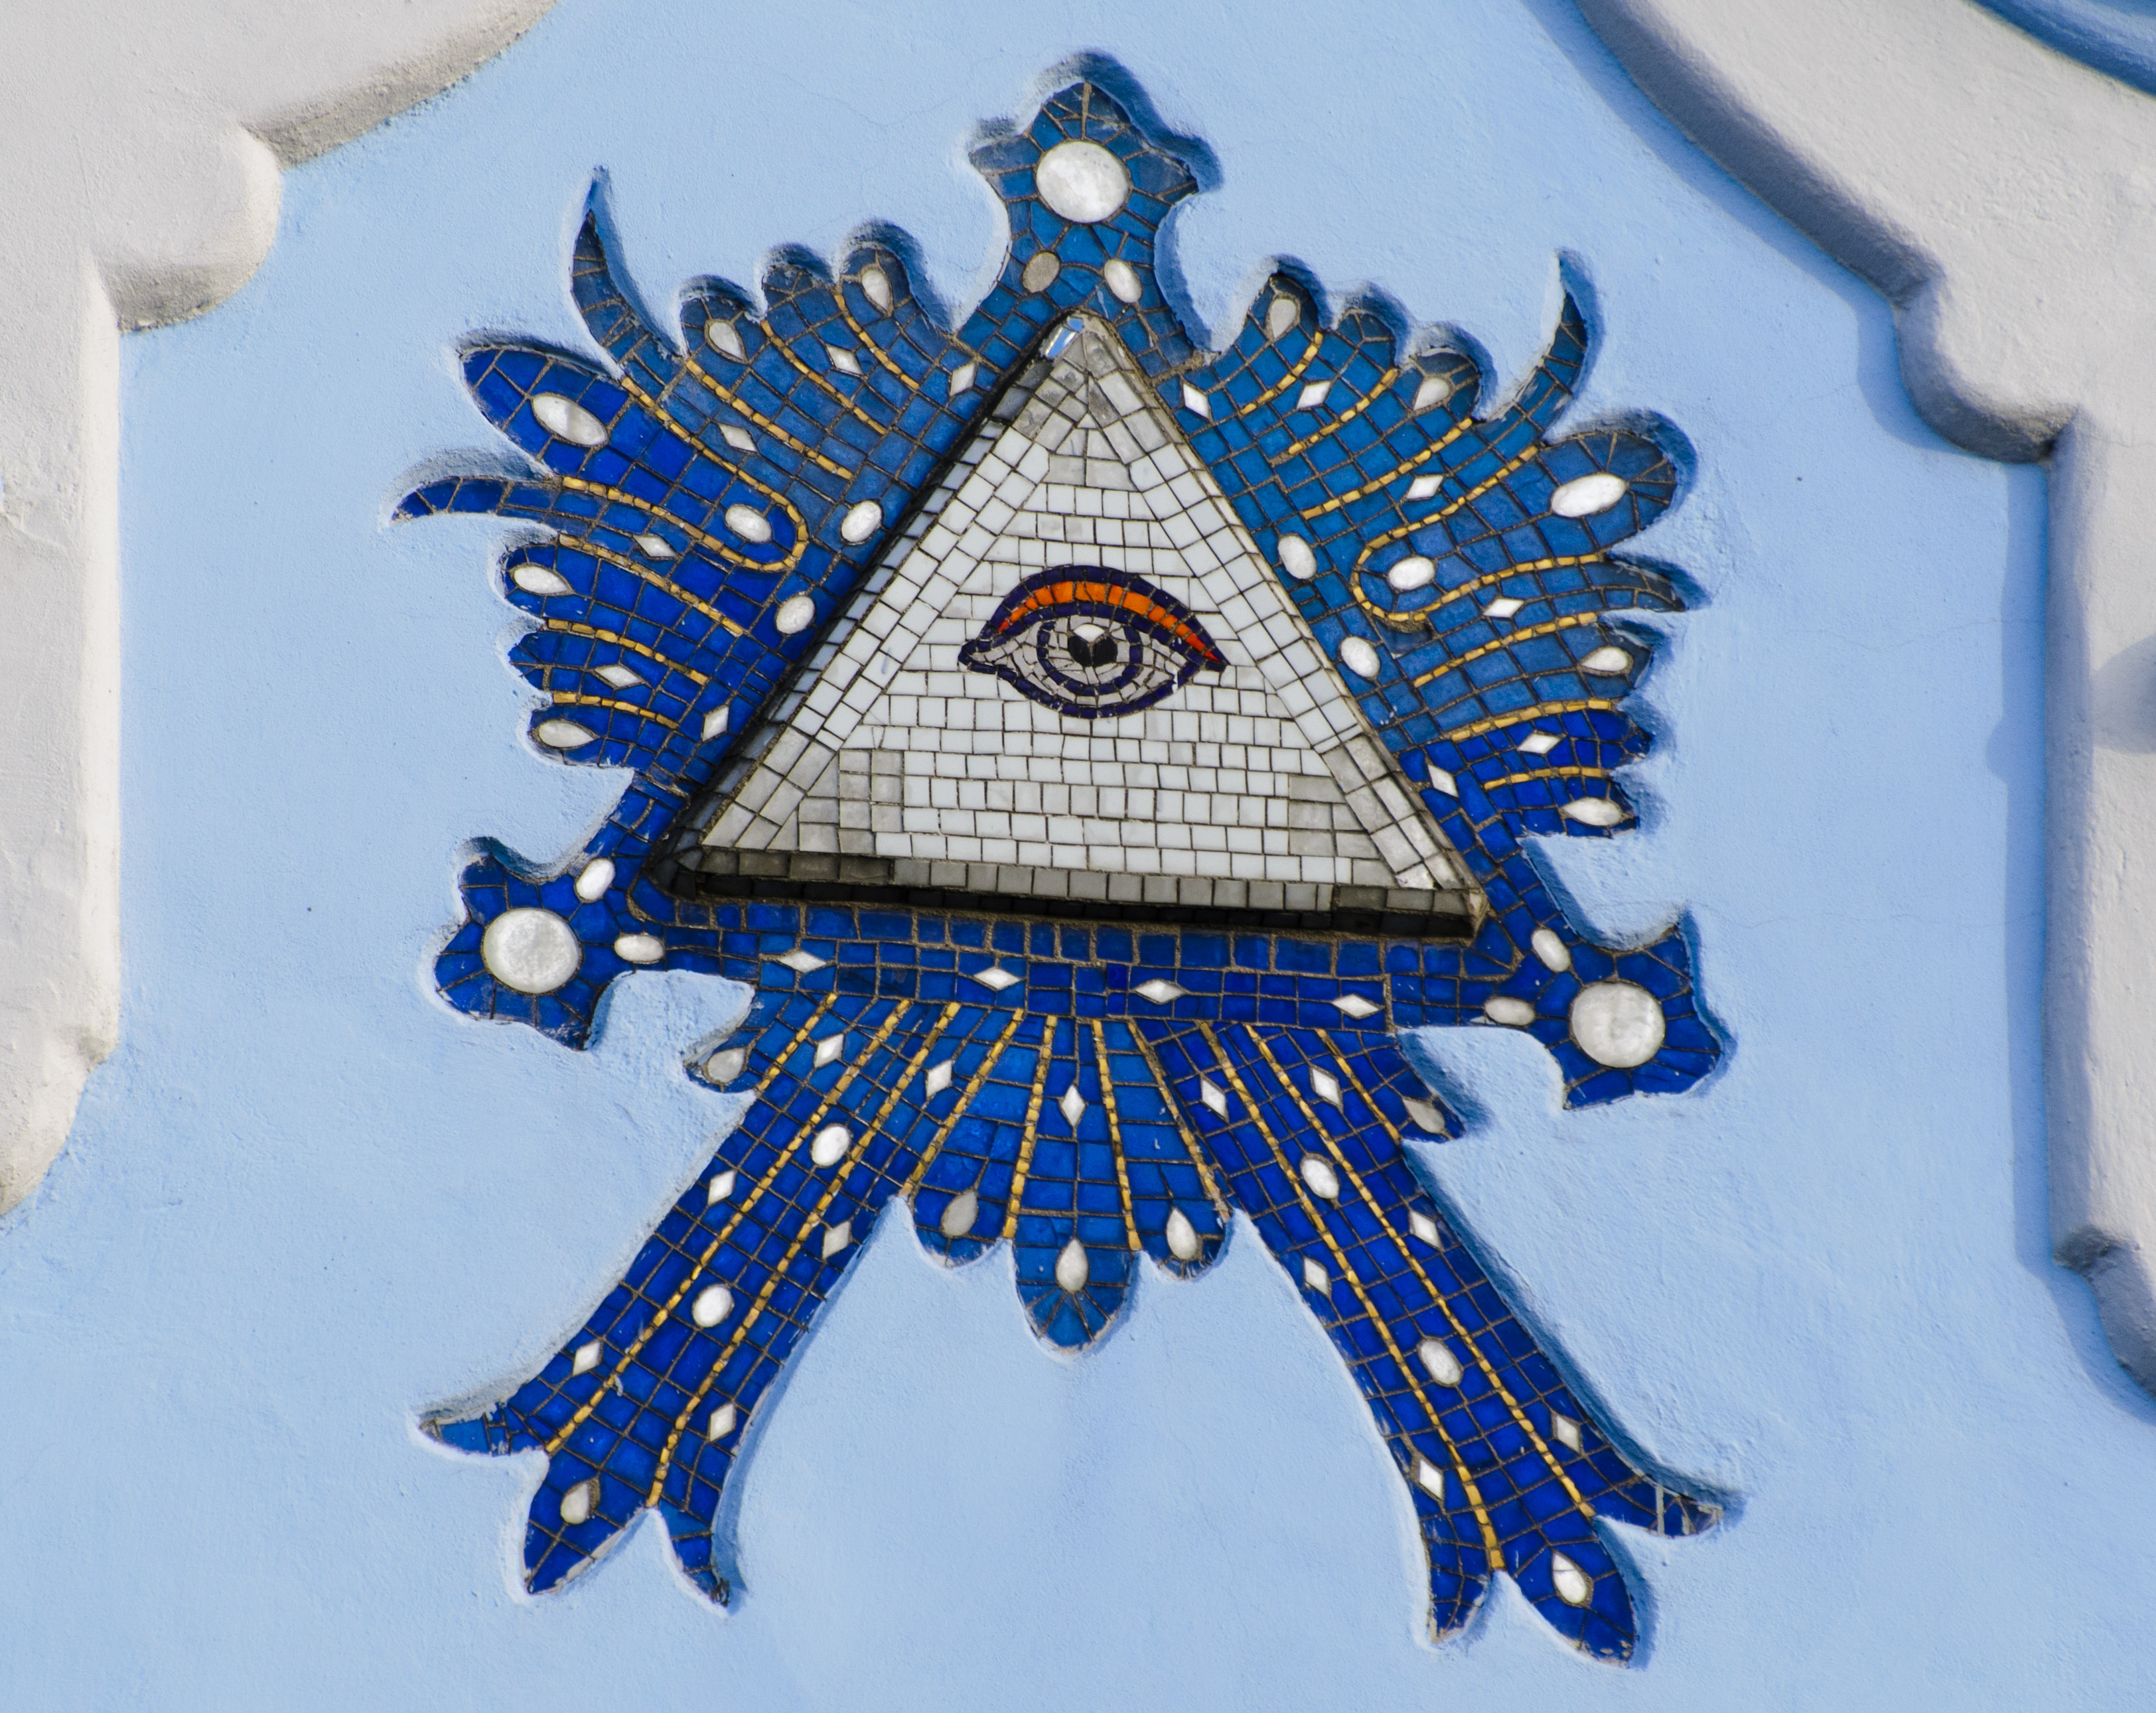
snow, winter, wing, pattern, blue, nikon, art, illustration, d300, bratislava